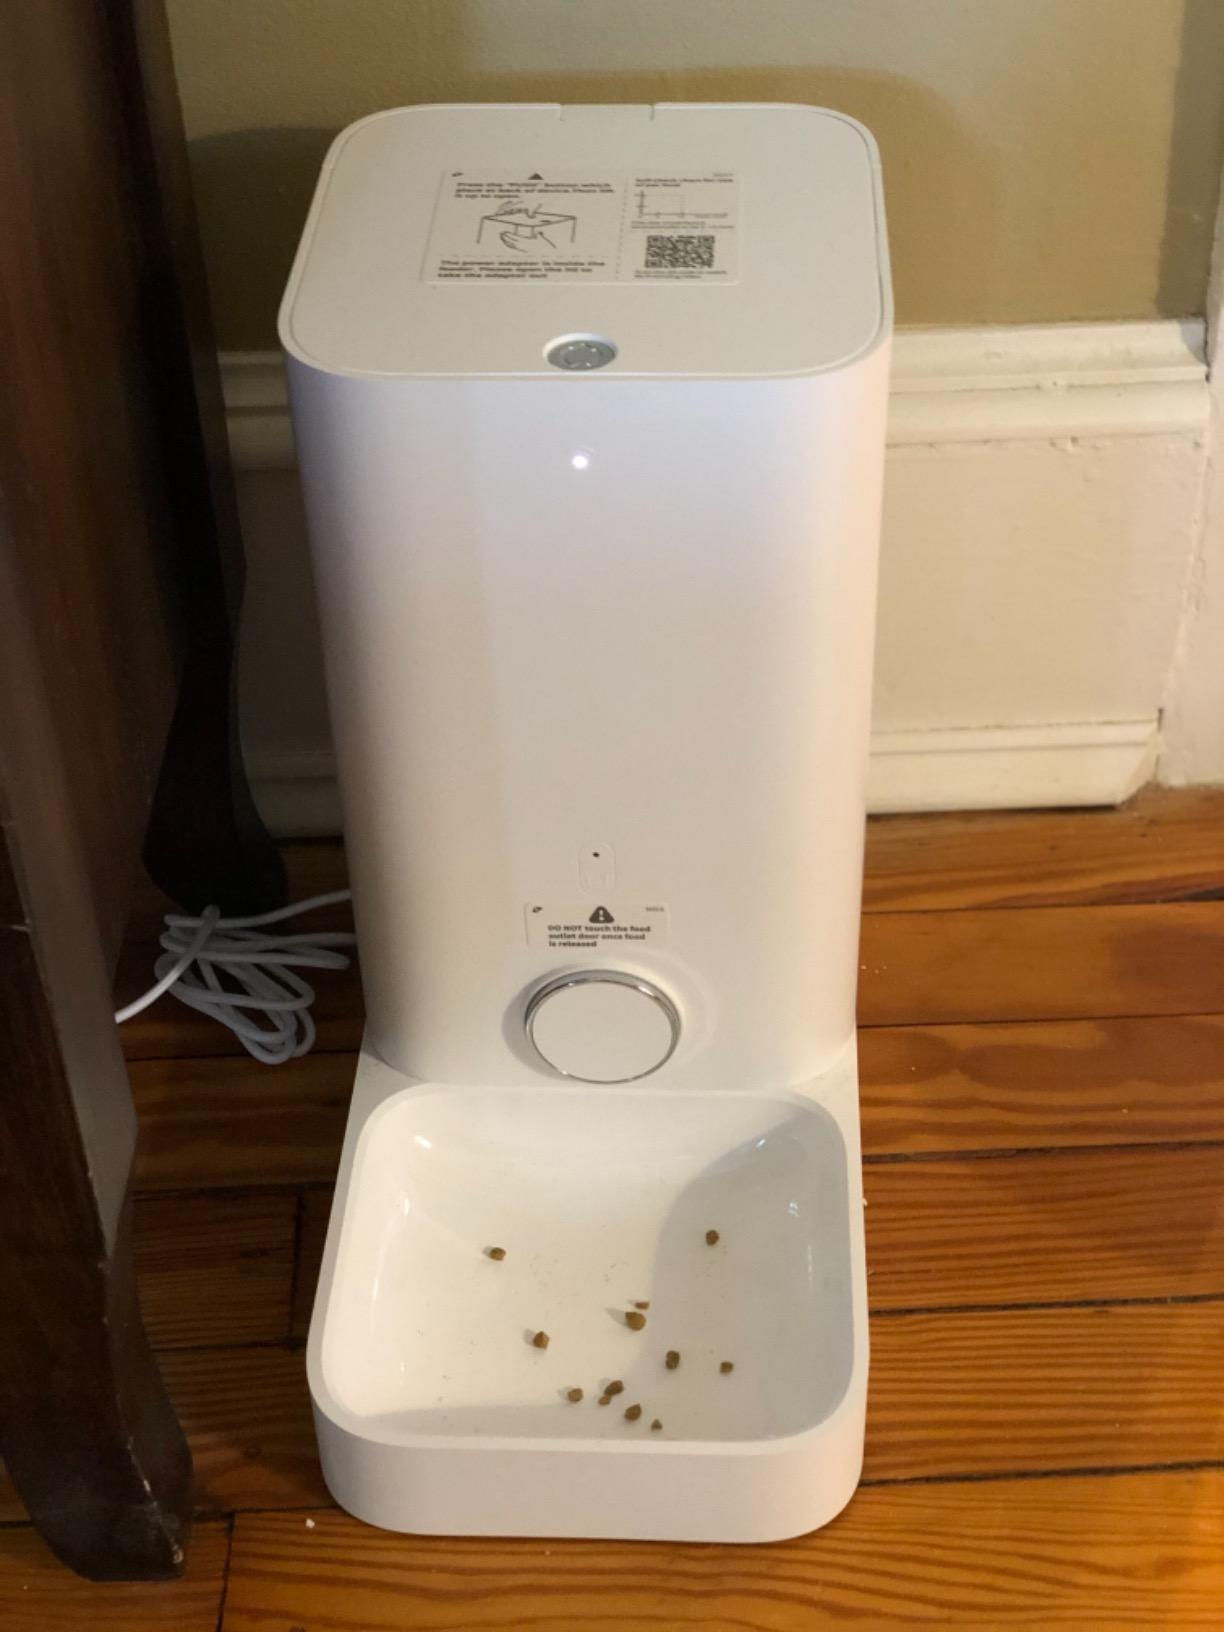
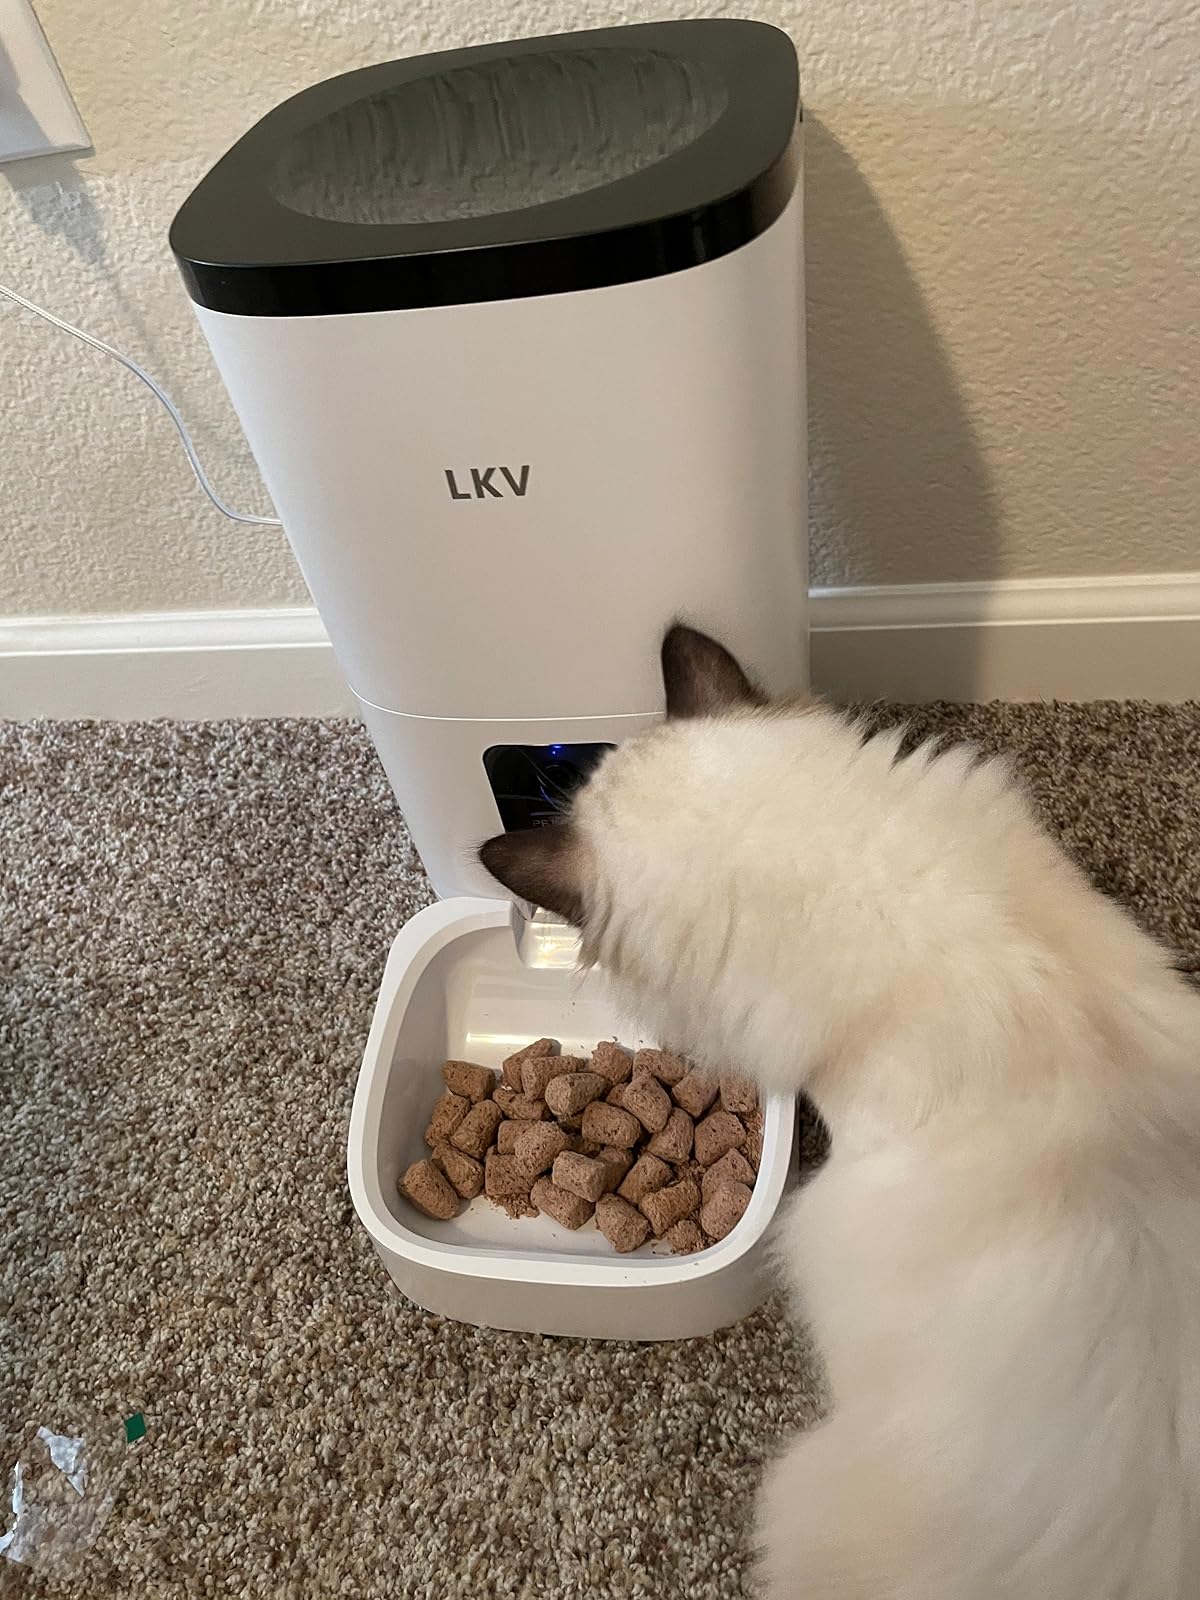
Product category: items_feeder
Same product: no